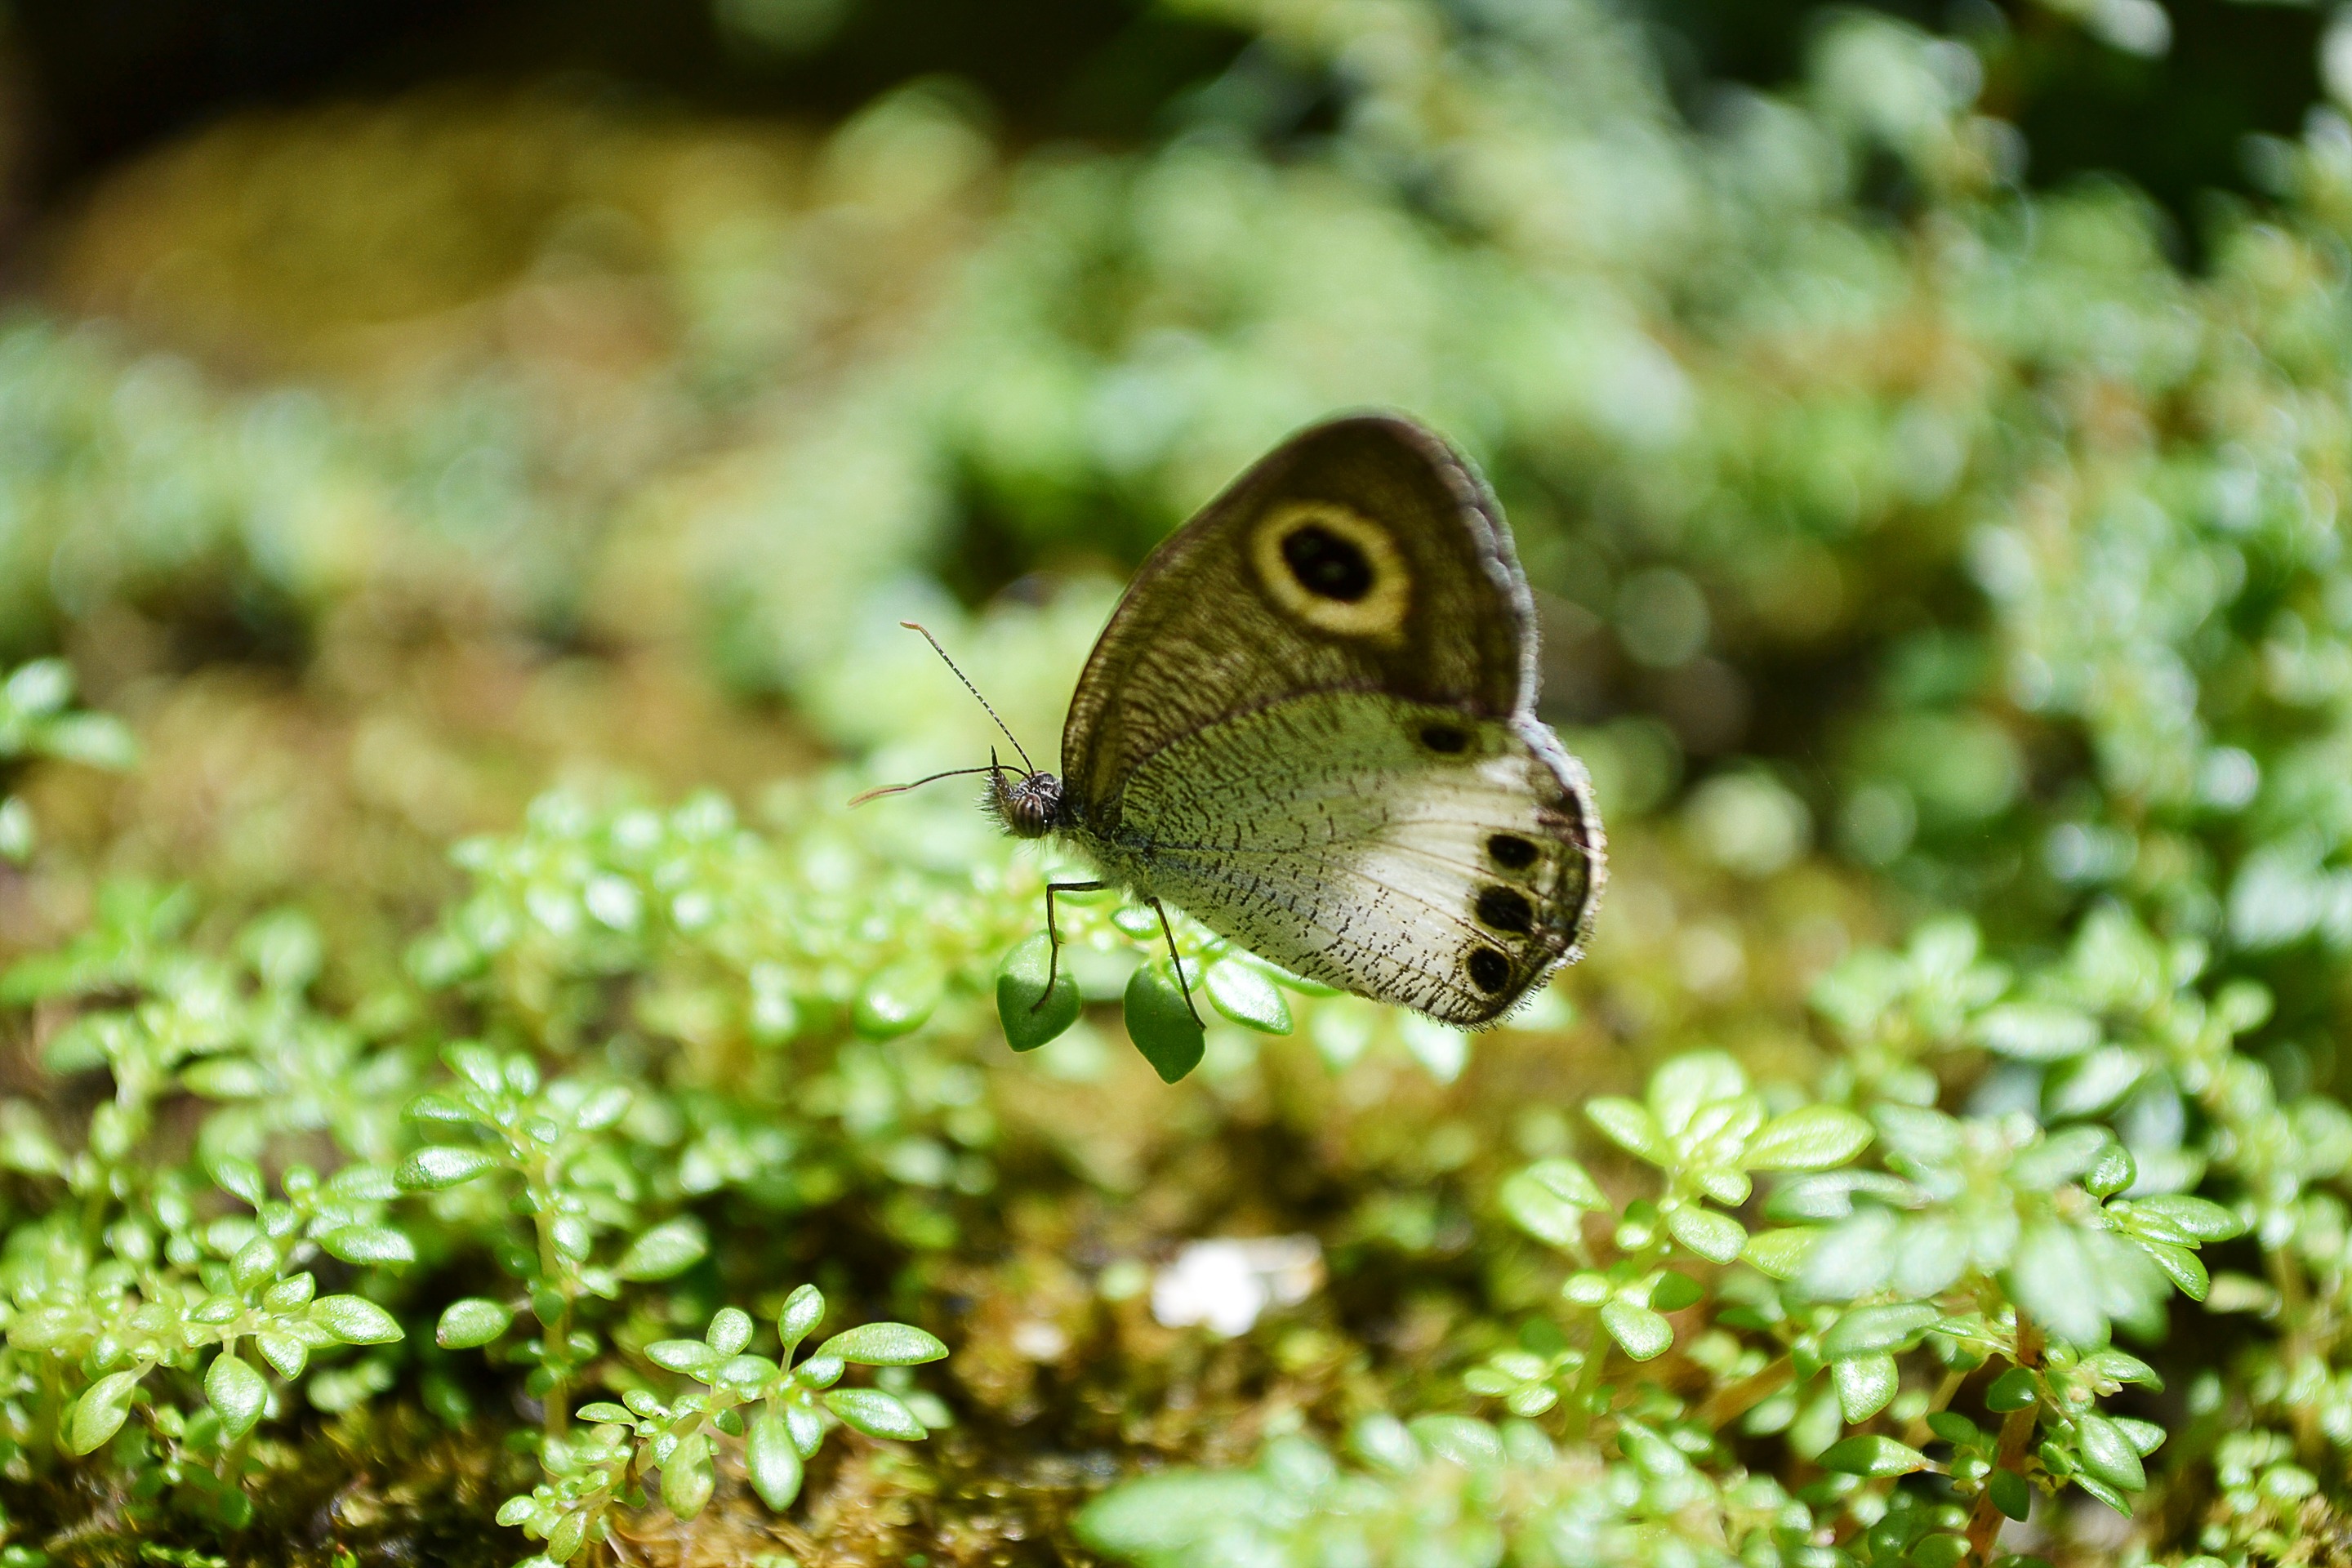
nature, leaf, flower, animal, cute, wildlife, green, insect, biology, butterfly, flora, fauna, invertebrate, close up, innocent, sri lanka, ceylon, macro photography, moths and butterflies, mawanella, tiny butterfly